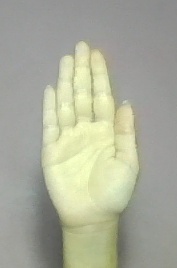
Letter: seen